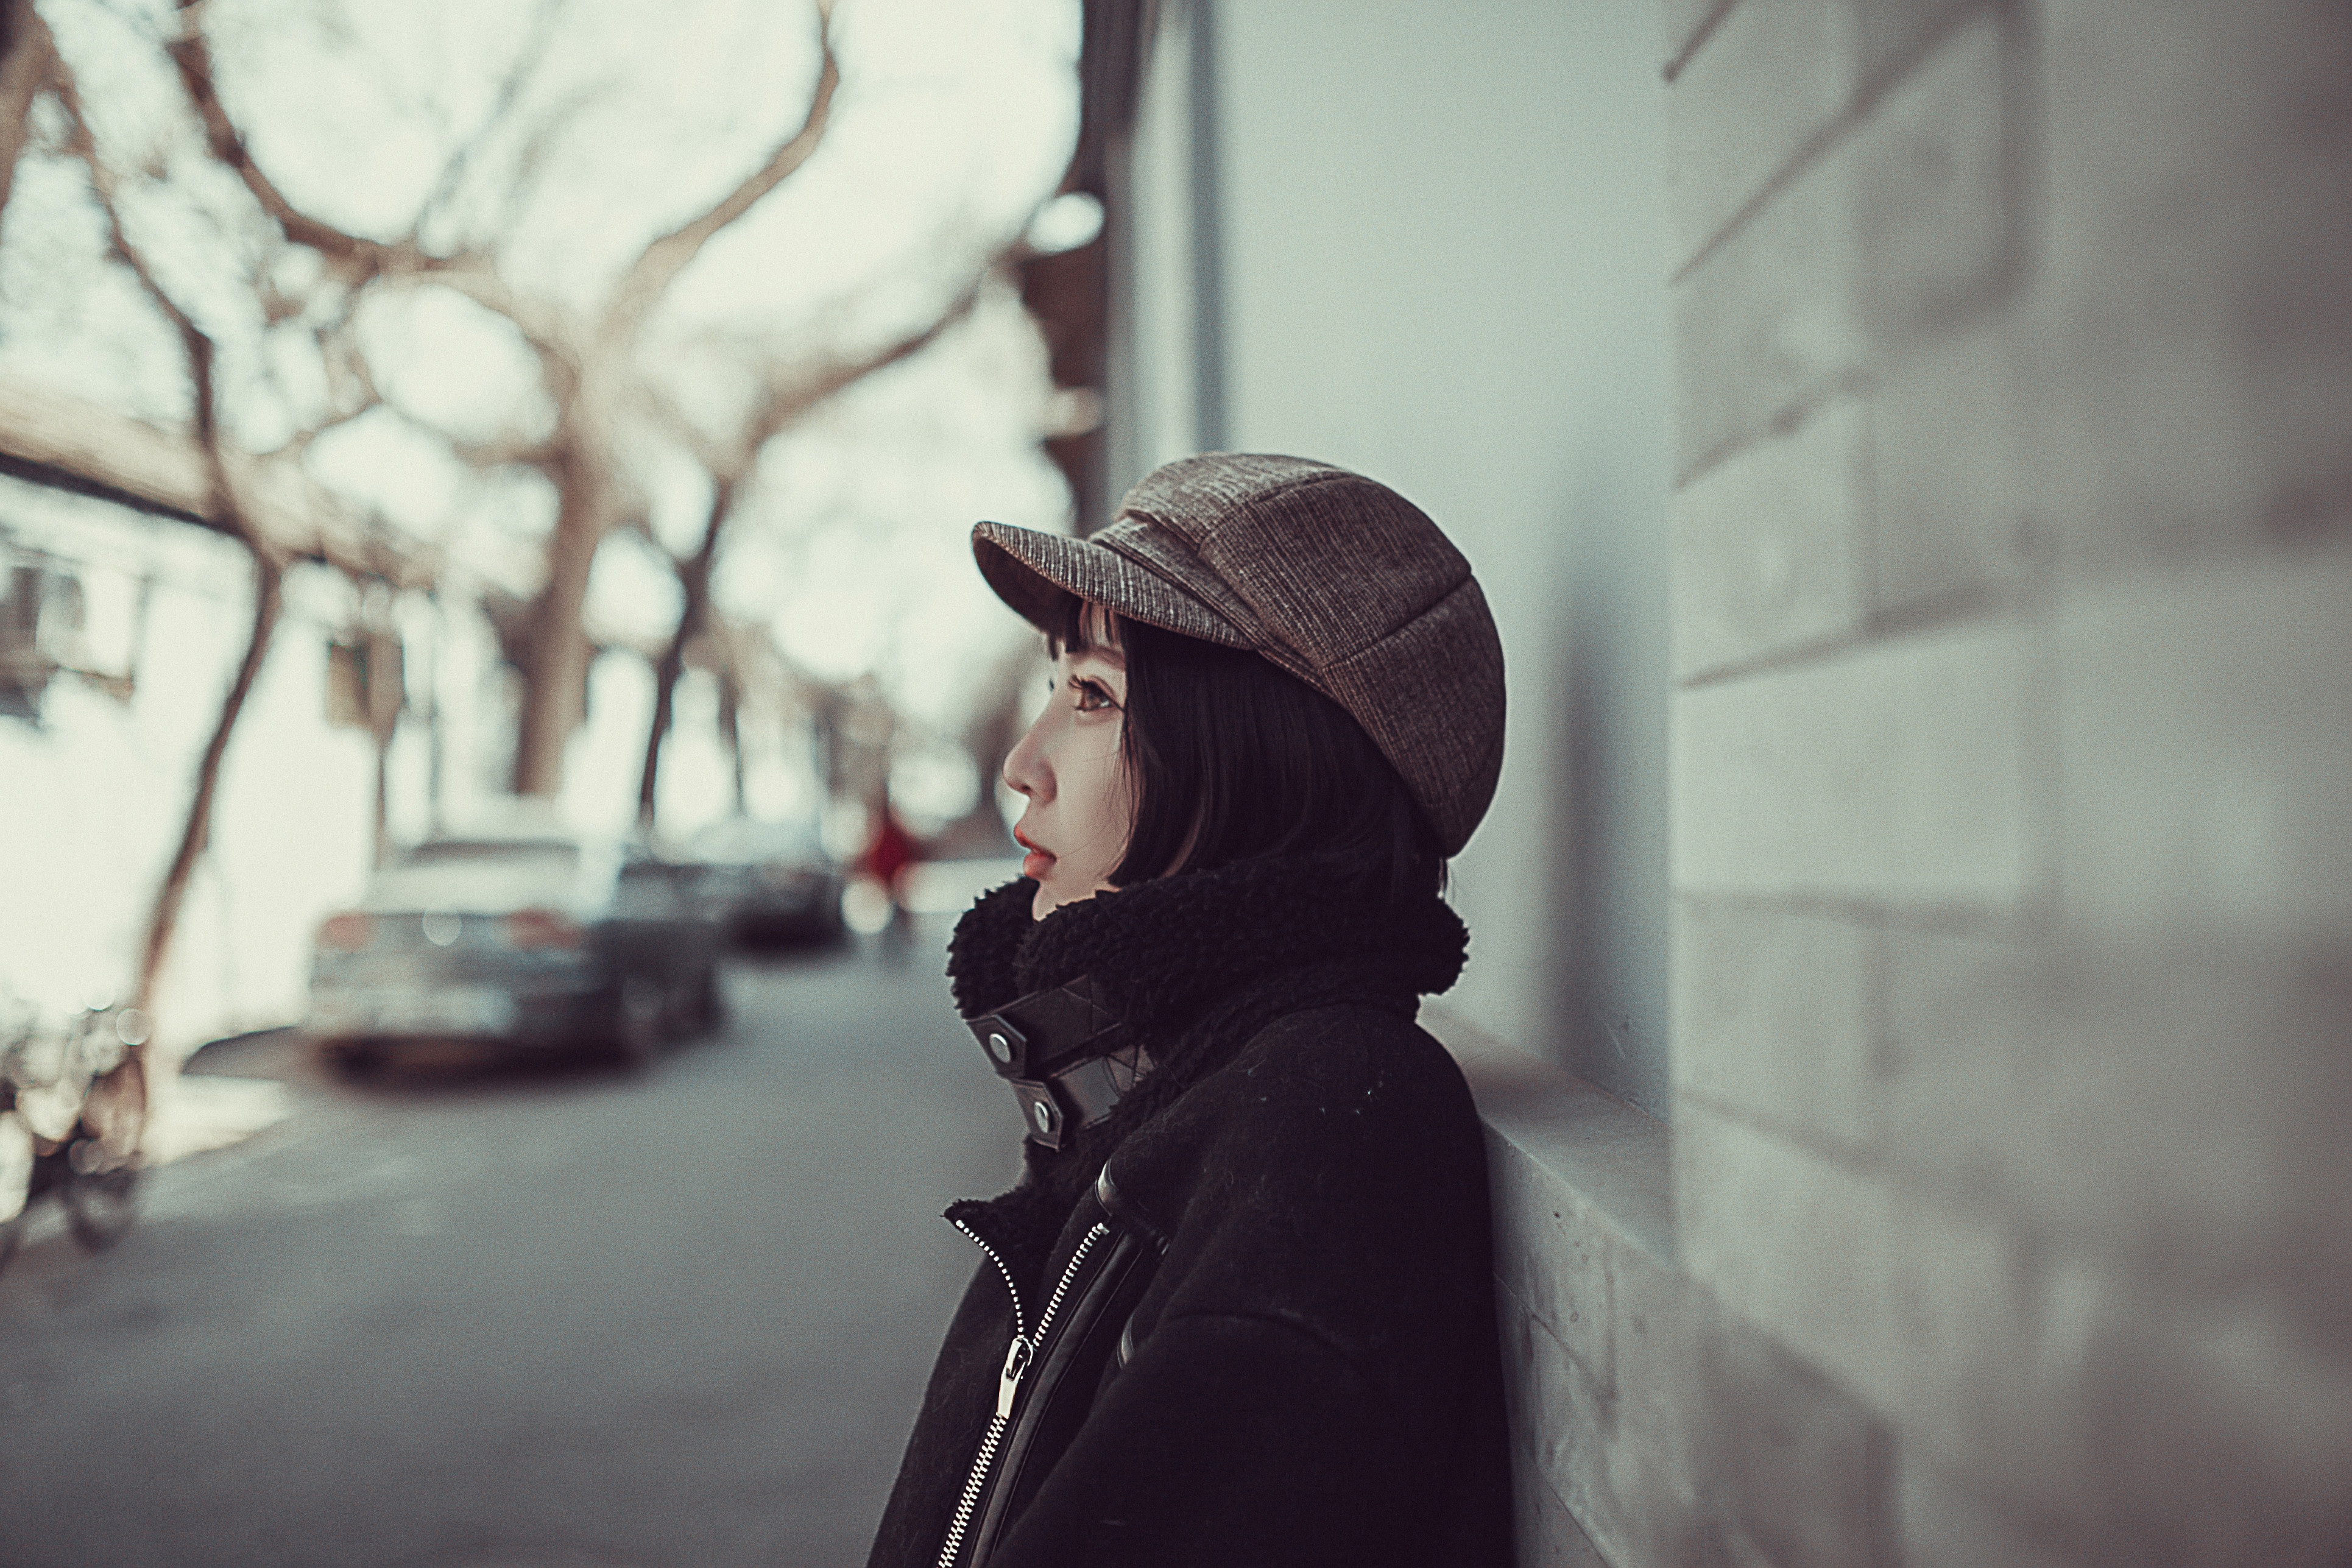
person, snow, winter, girl, woman, white, street, photography, portrait, model, spring, color, weather, fashion, clothing, black, lady, dress, photograph, snapshot, beauty, emotion, university student, beijing beauty, chinese beauty